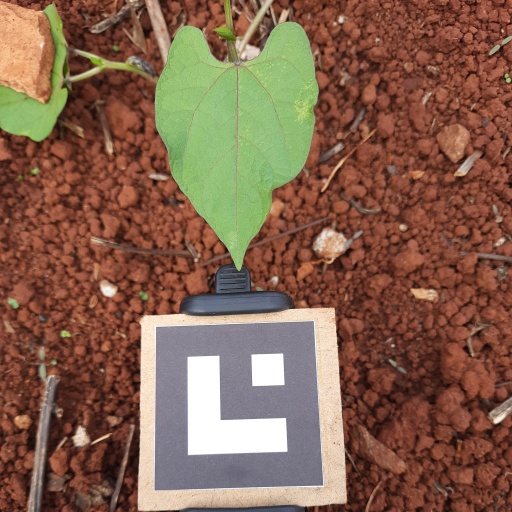
Observations: wavy surface, no eating holes, under sunlight, under shade